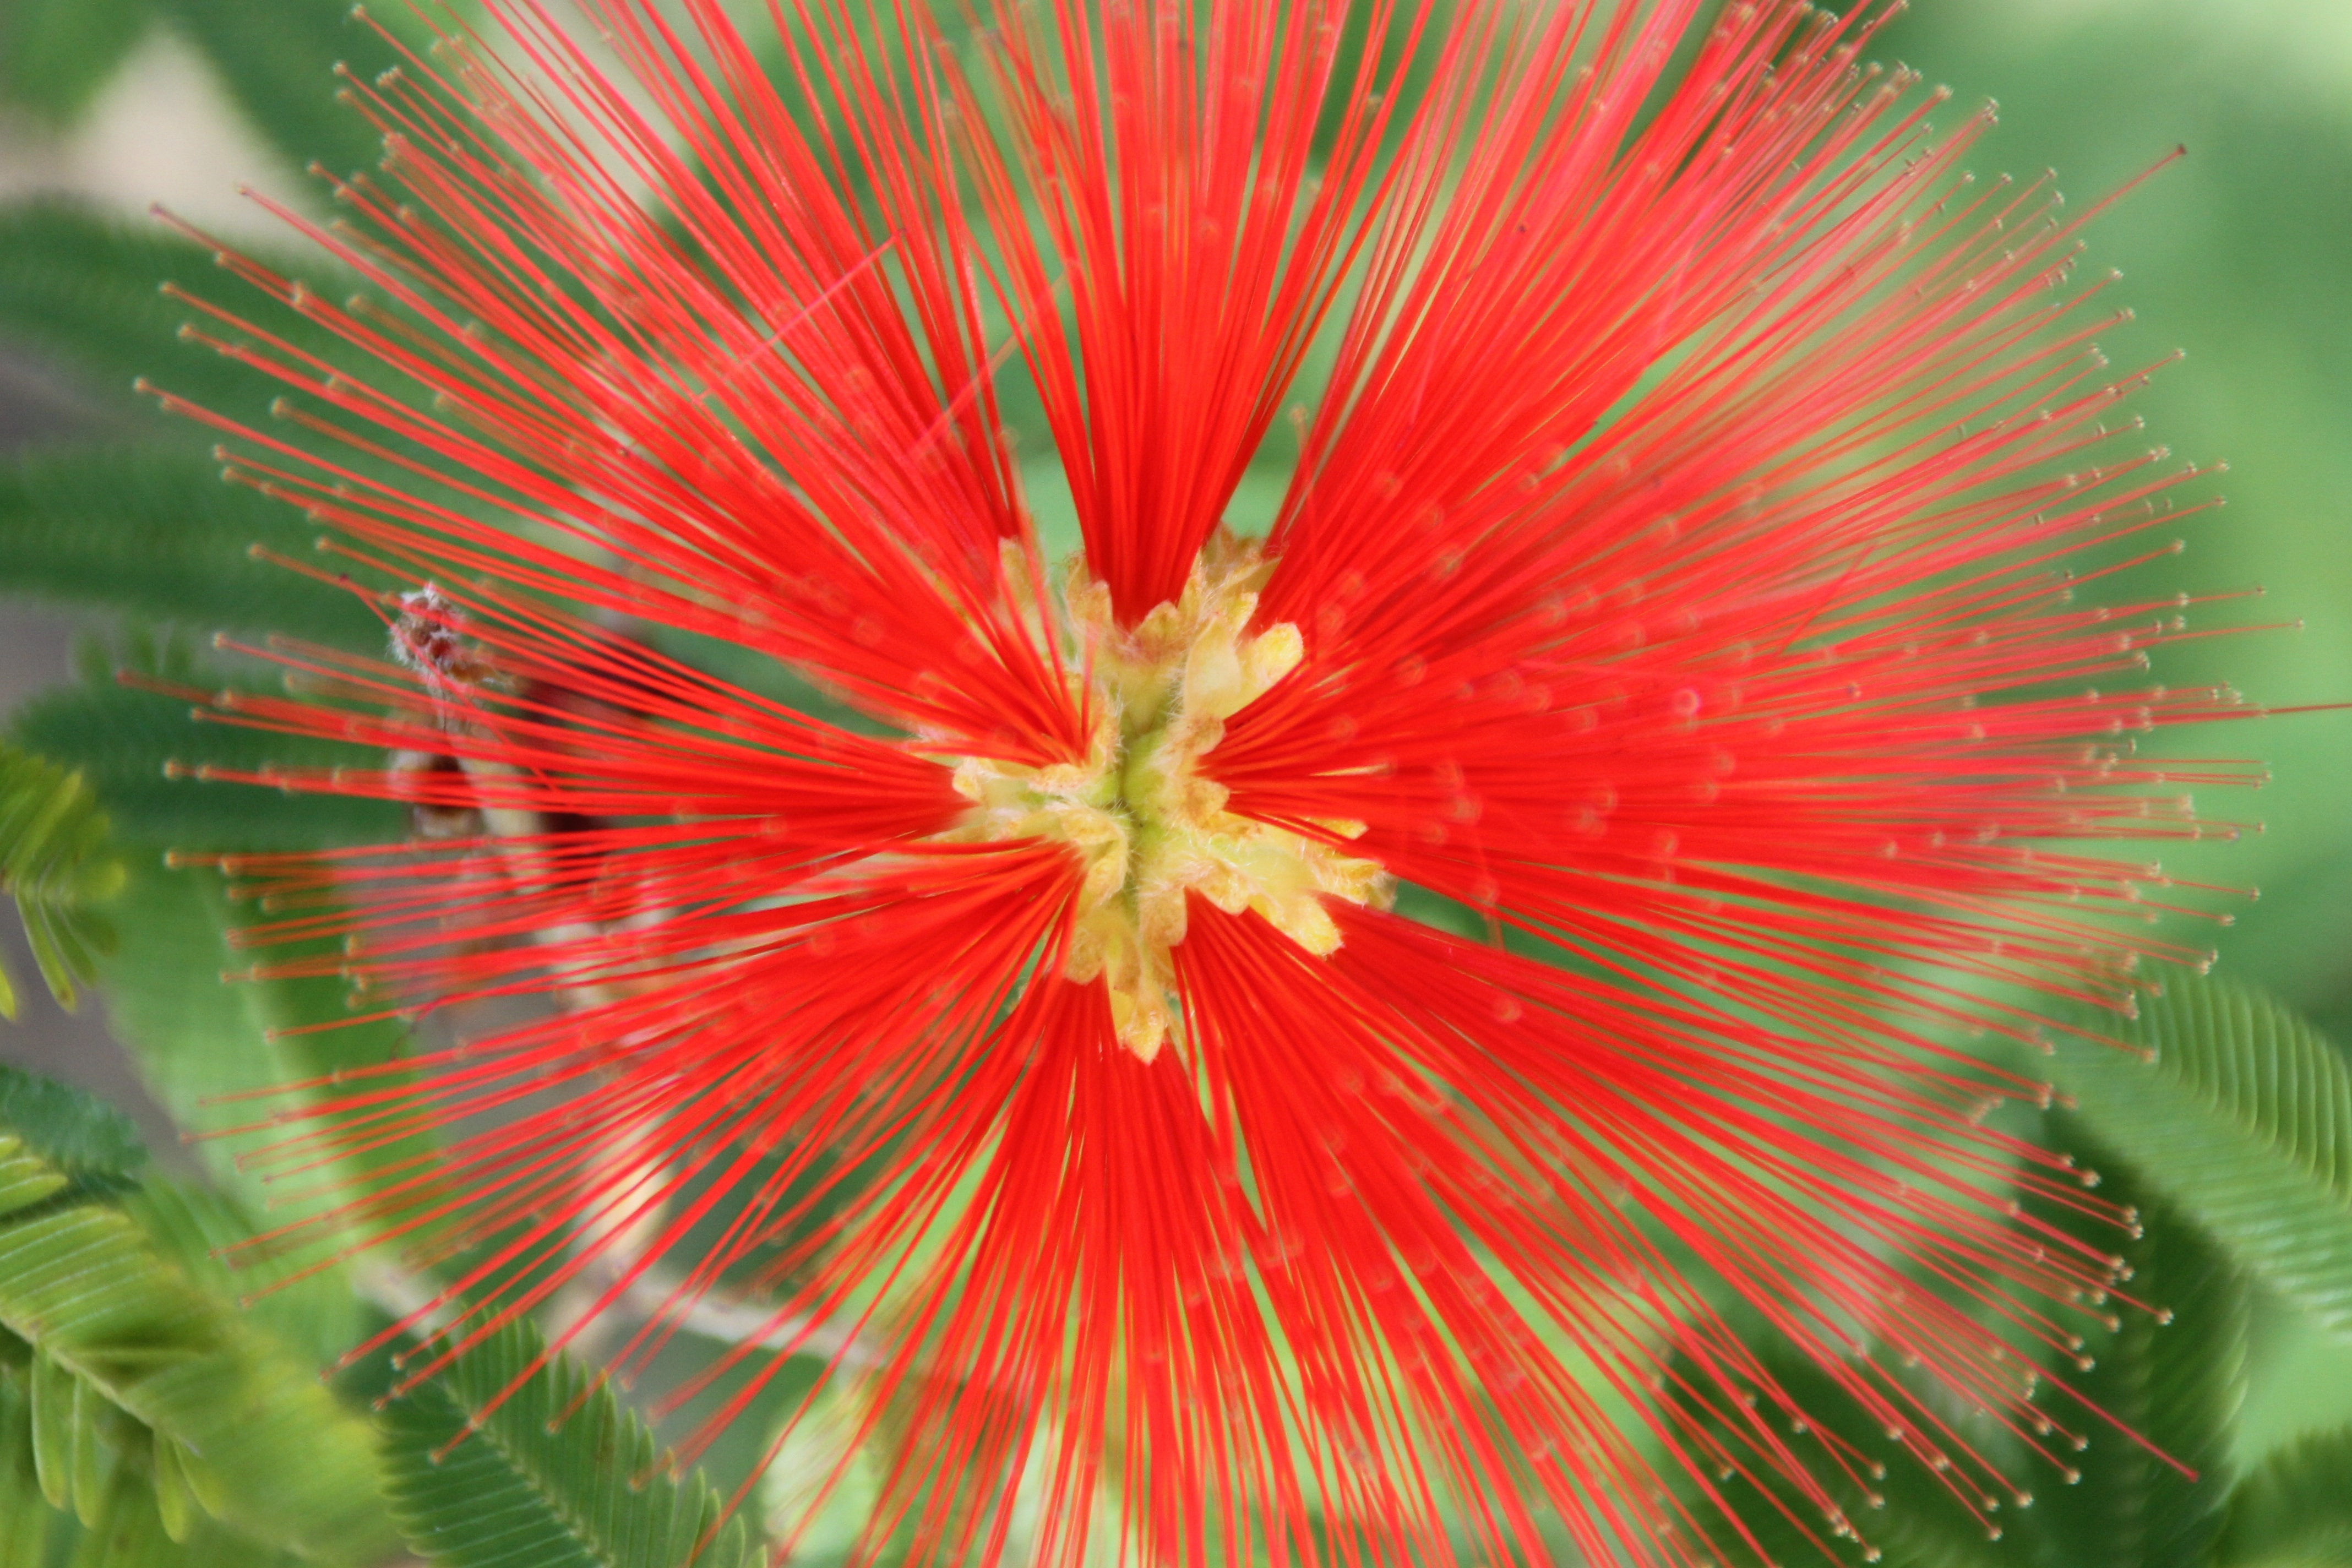
plant, photography, leaf, flower, petal, red, tropical, botany, flora, botanical, wildflower, close up, beautiful, exotic, macro photography, flowering plant, daisy family, annual plant, plant stem, land plant